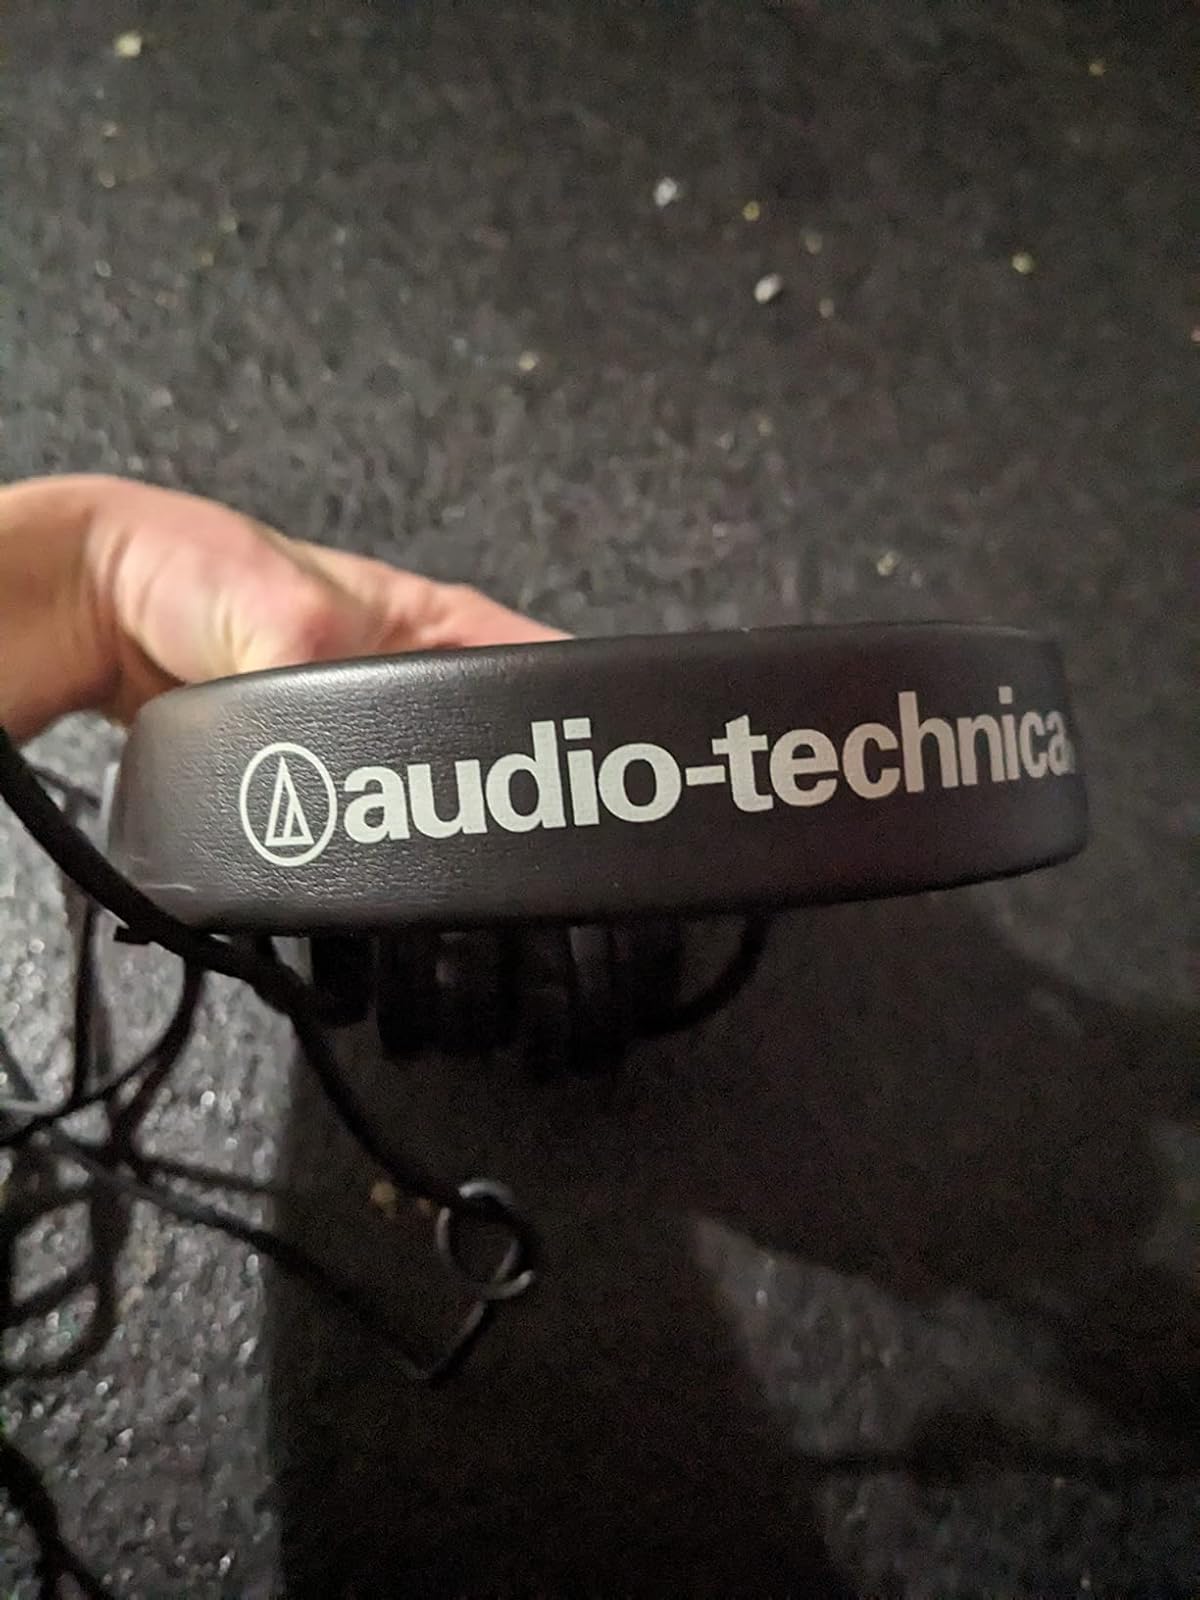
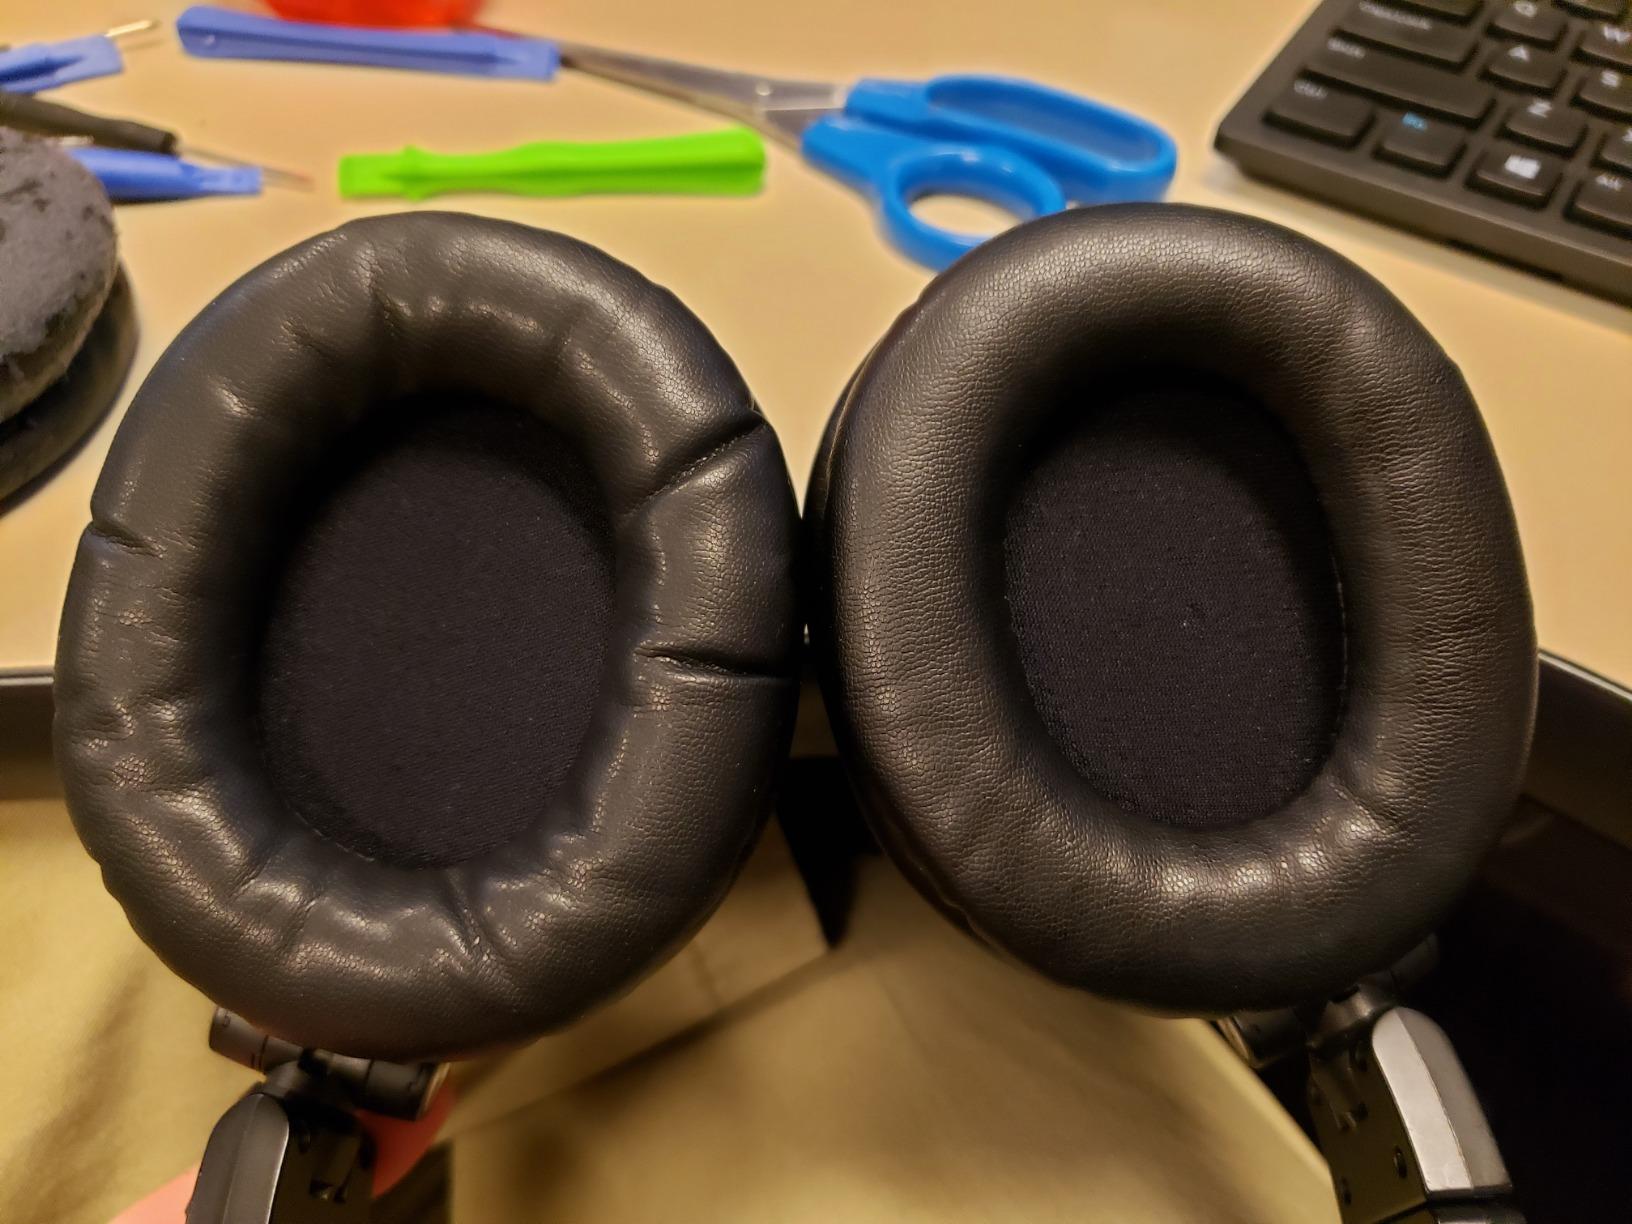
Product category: headphones
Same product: no